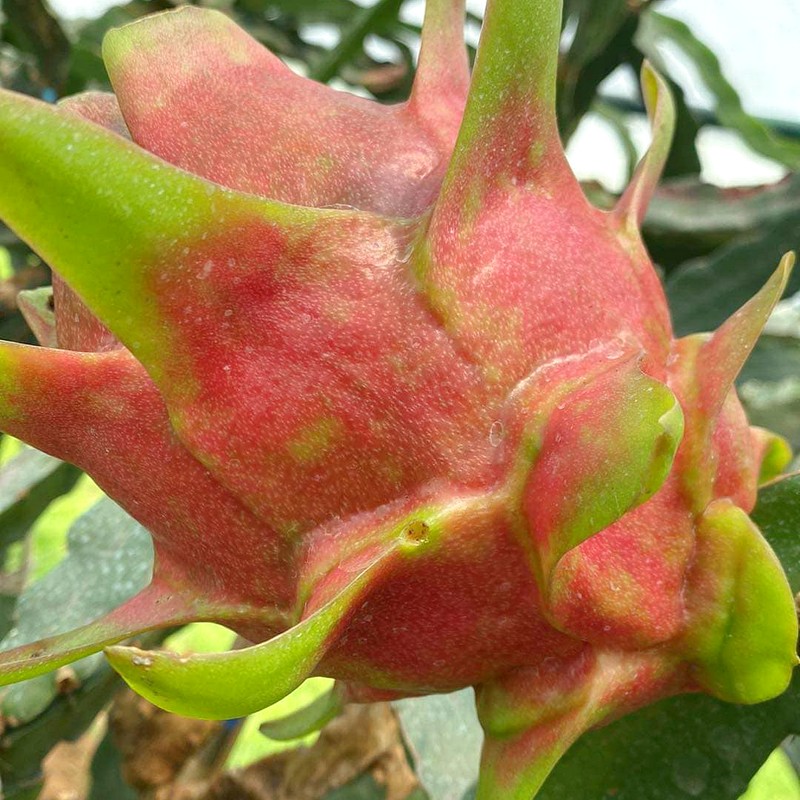
Label: Fresh Dragon Fruit